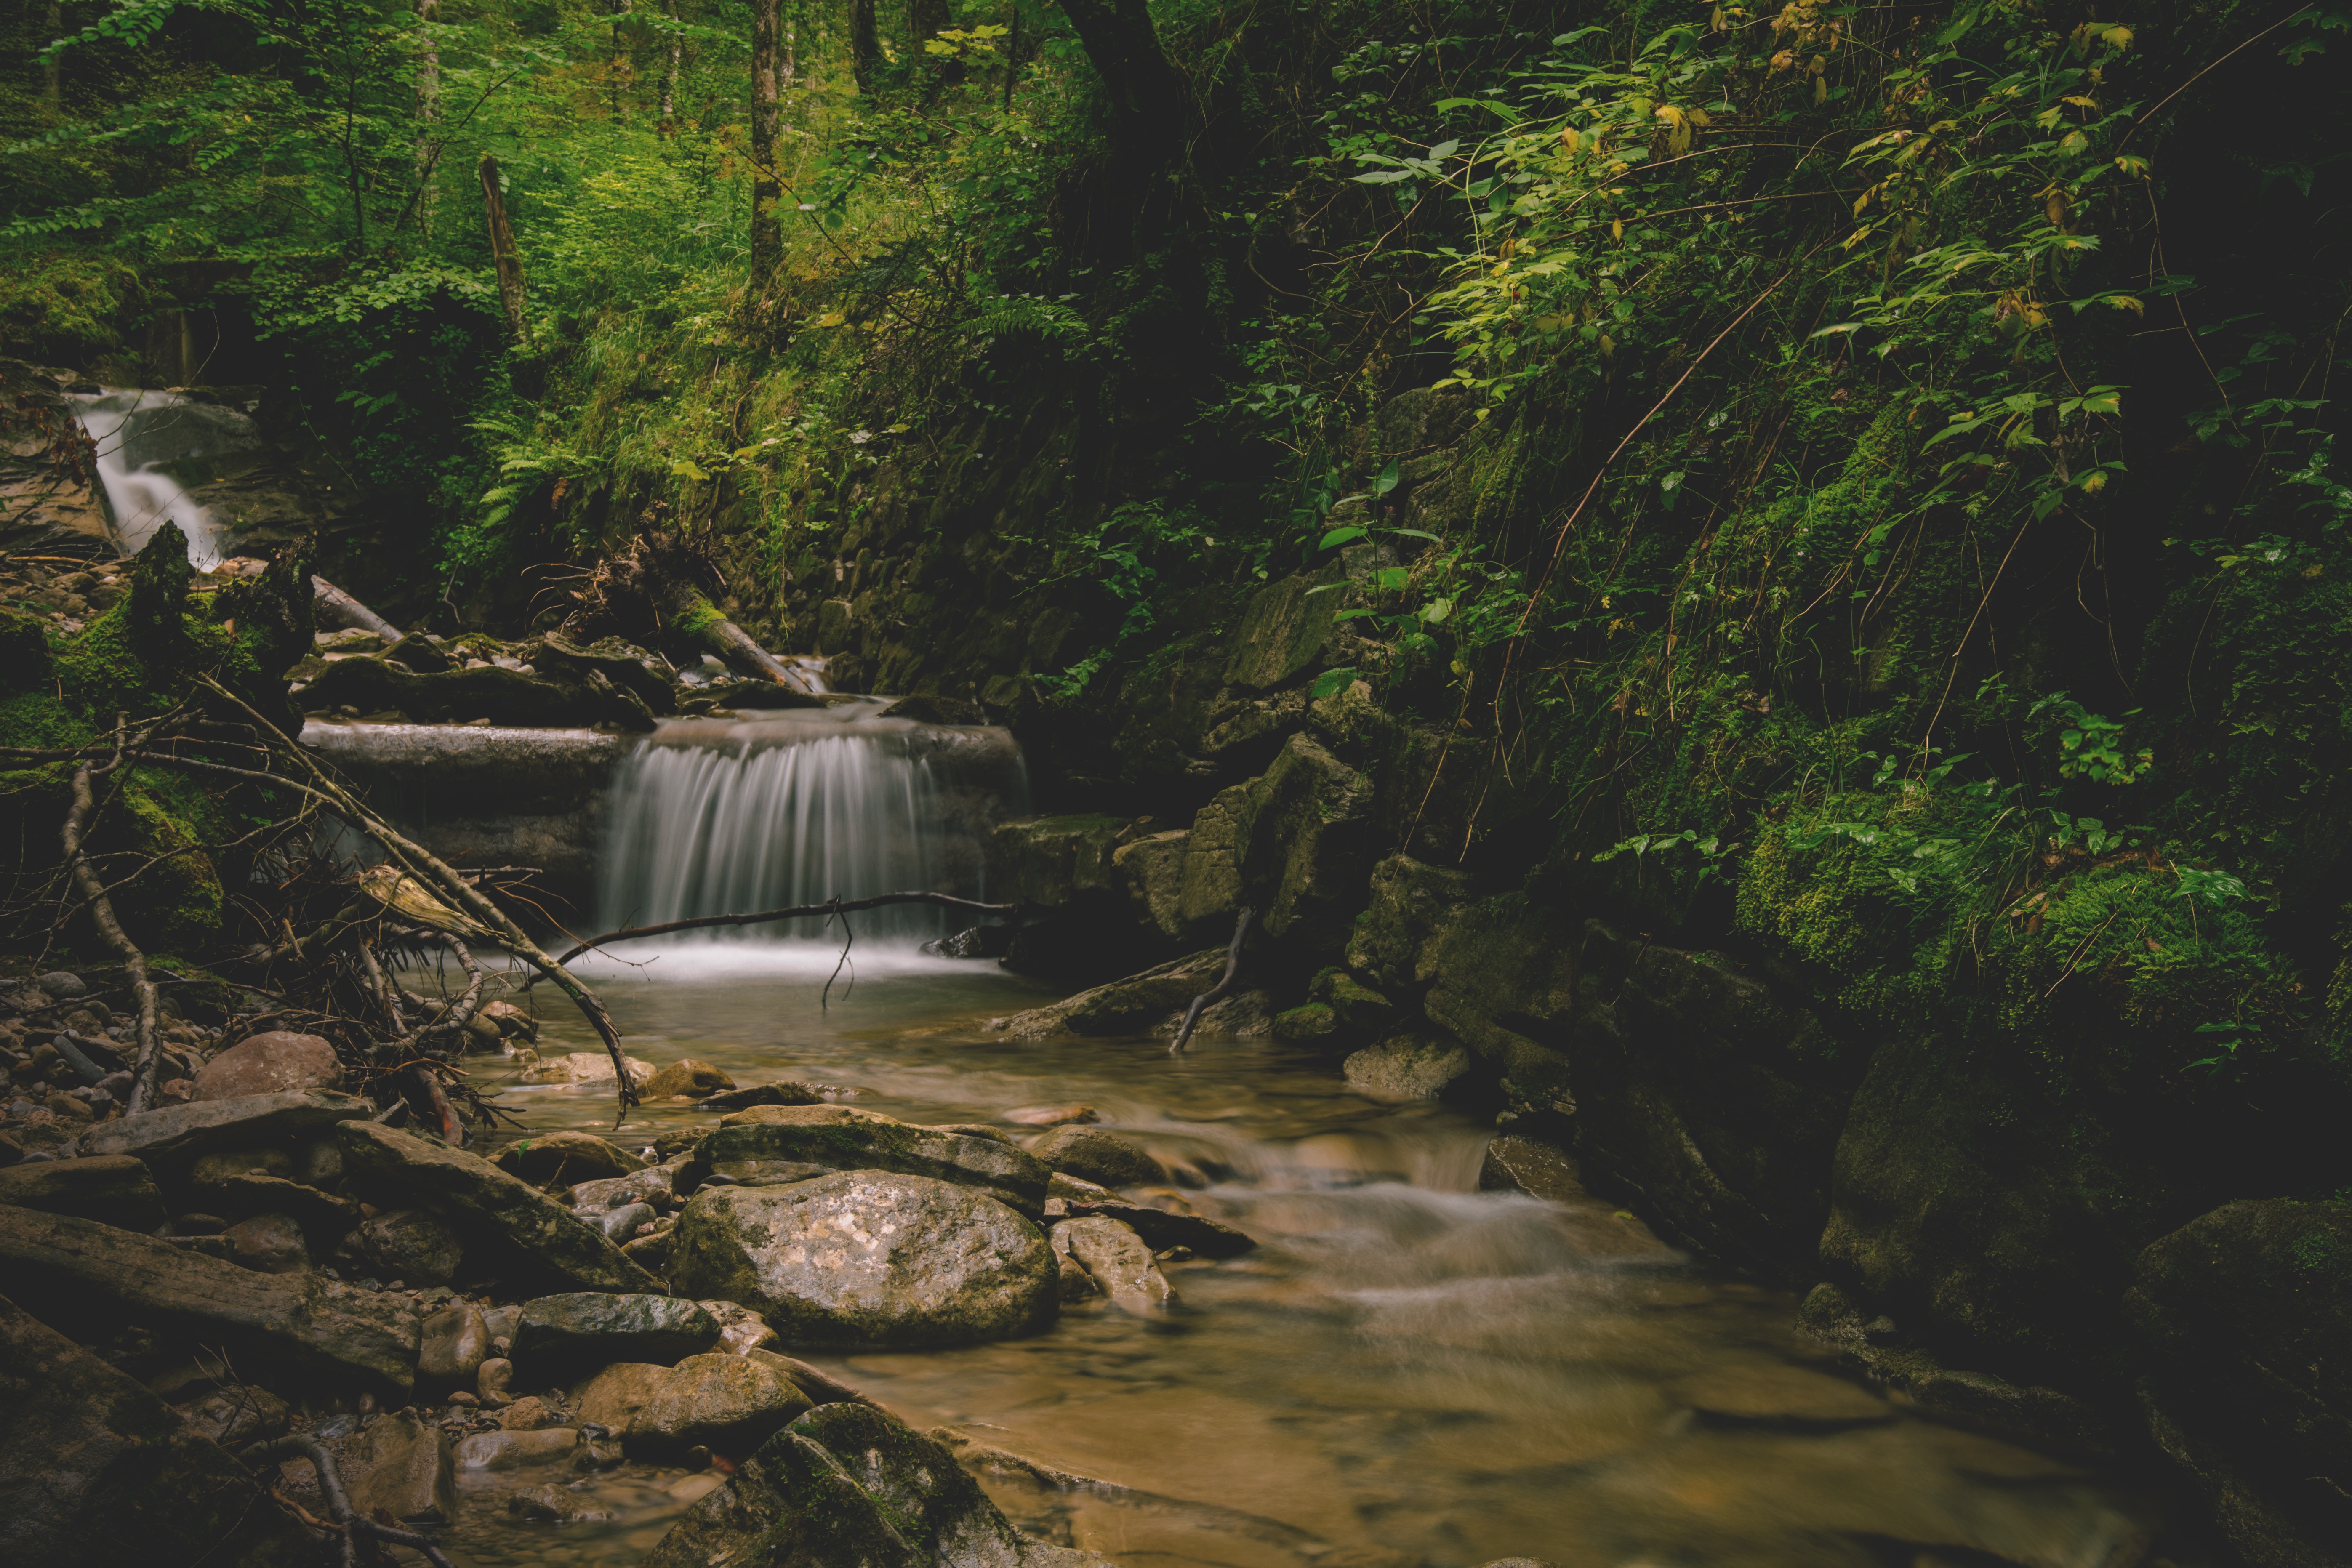
water, nature, forest, waterfall, creek, wilderness, river, overgrown, idyllic, stream, green, flow, jungle, splash, body of water, mysterious, rainforest, woodland, bach, habitat, waters, water feature, fairytale, wooded, water running, fairy tale forest, old growth forest, natural environment